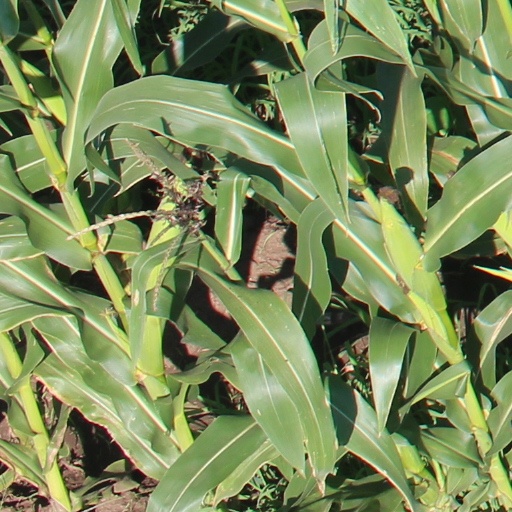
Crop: maize; corn